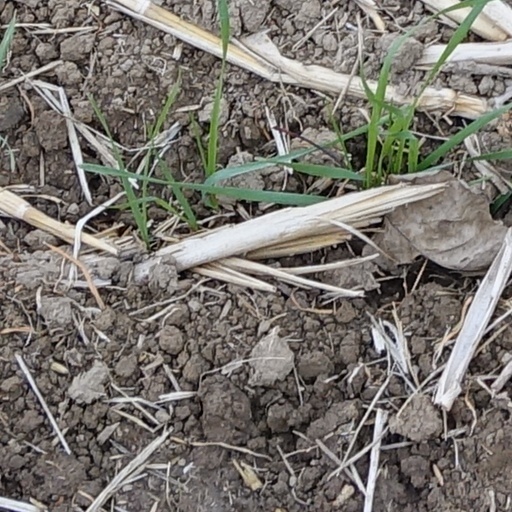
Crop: wheat